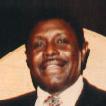
Age: 59